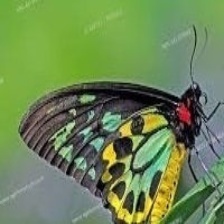
Species: CAIRNS BIRDWING